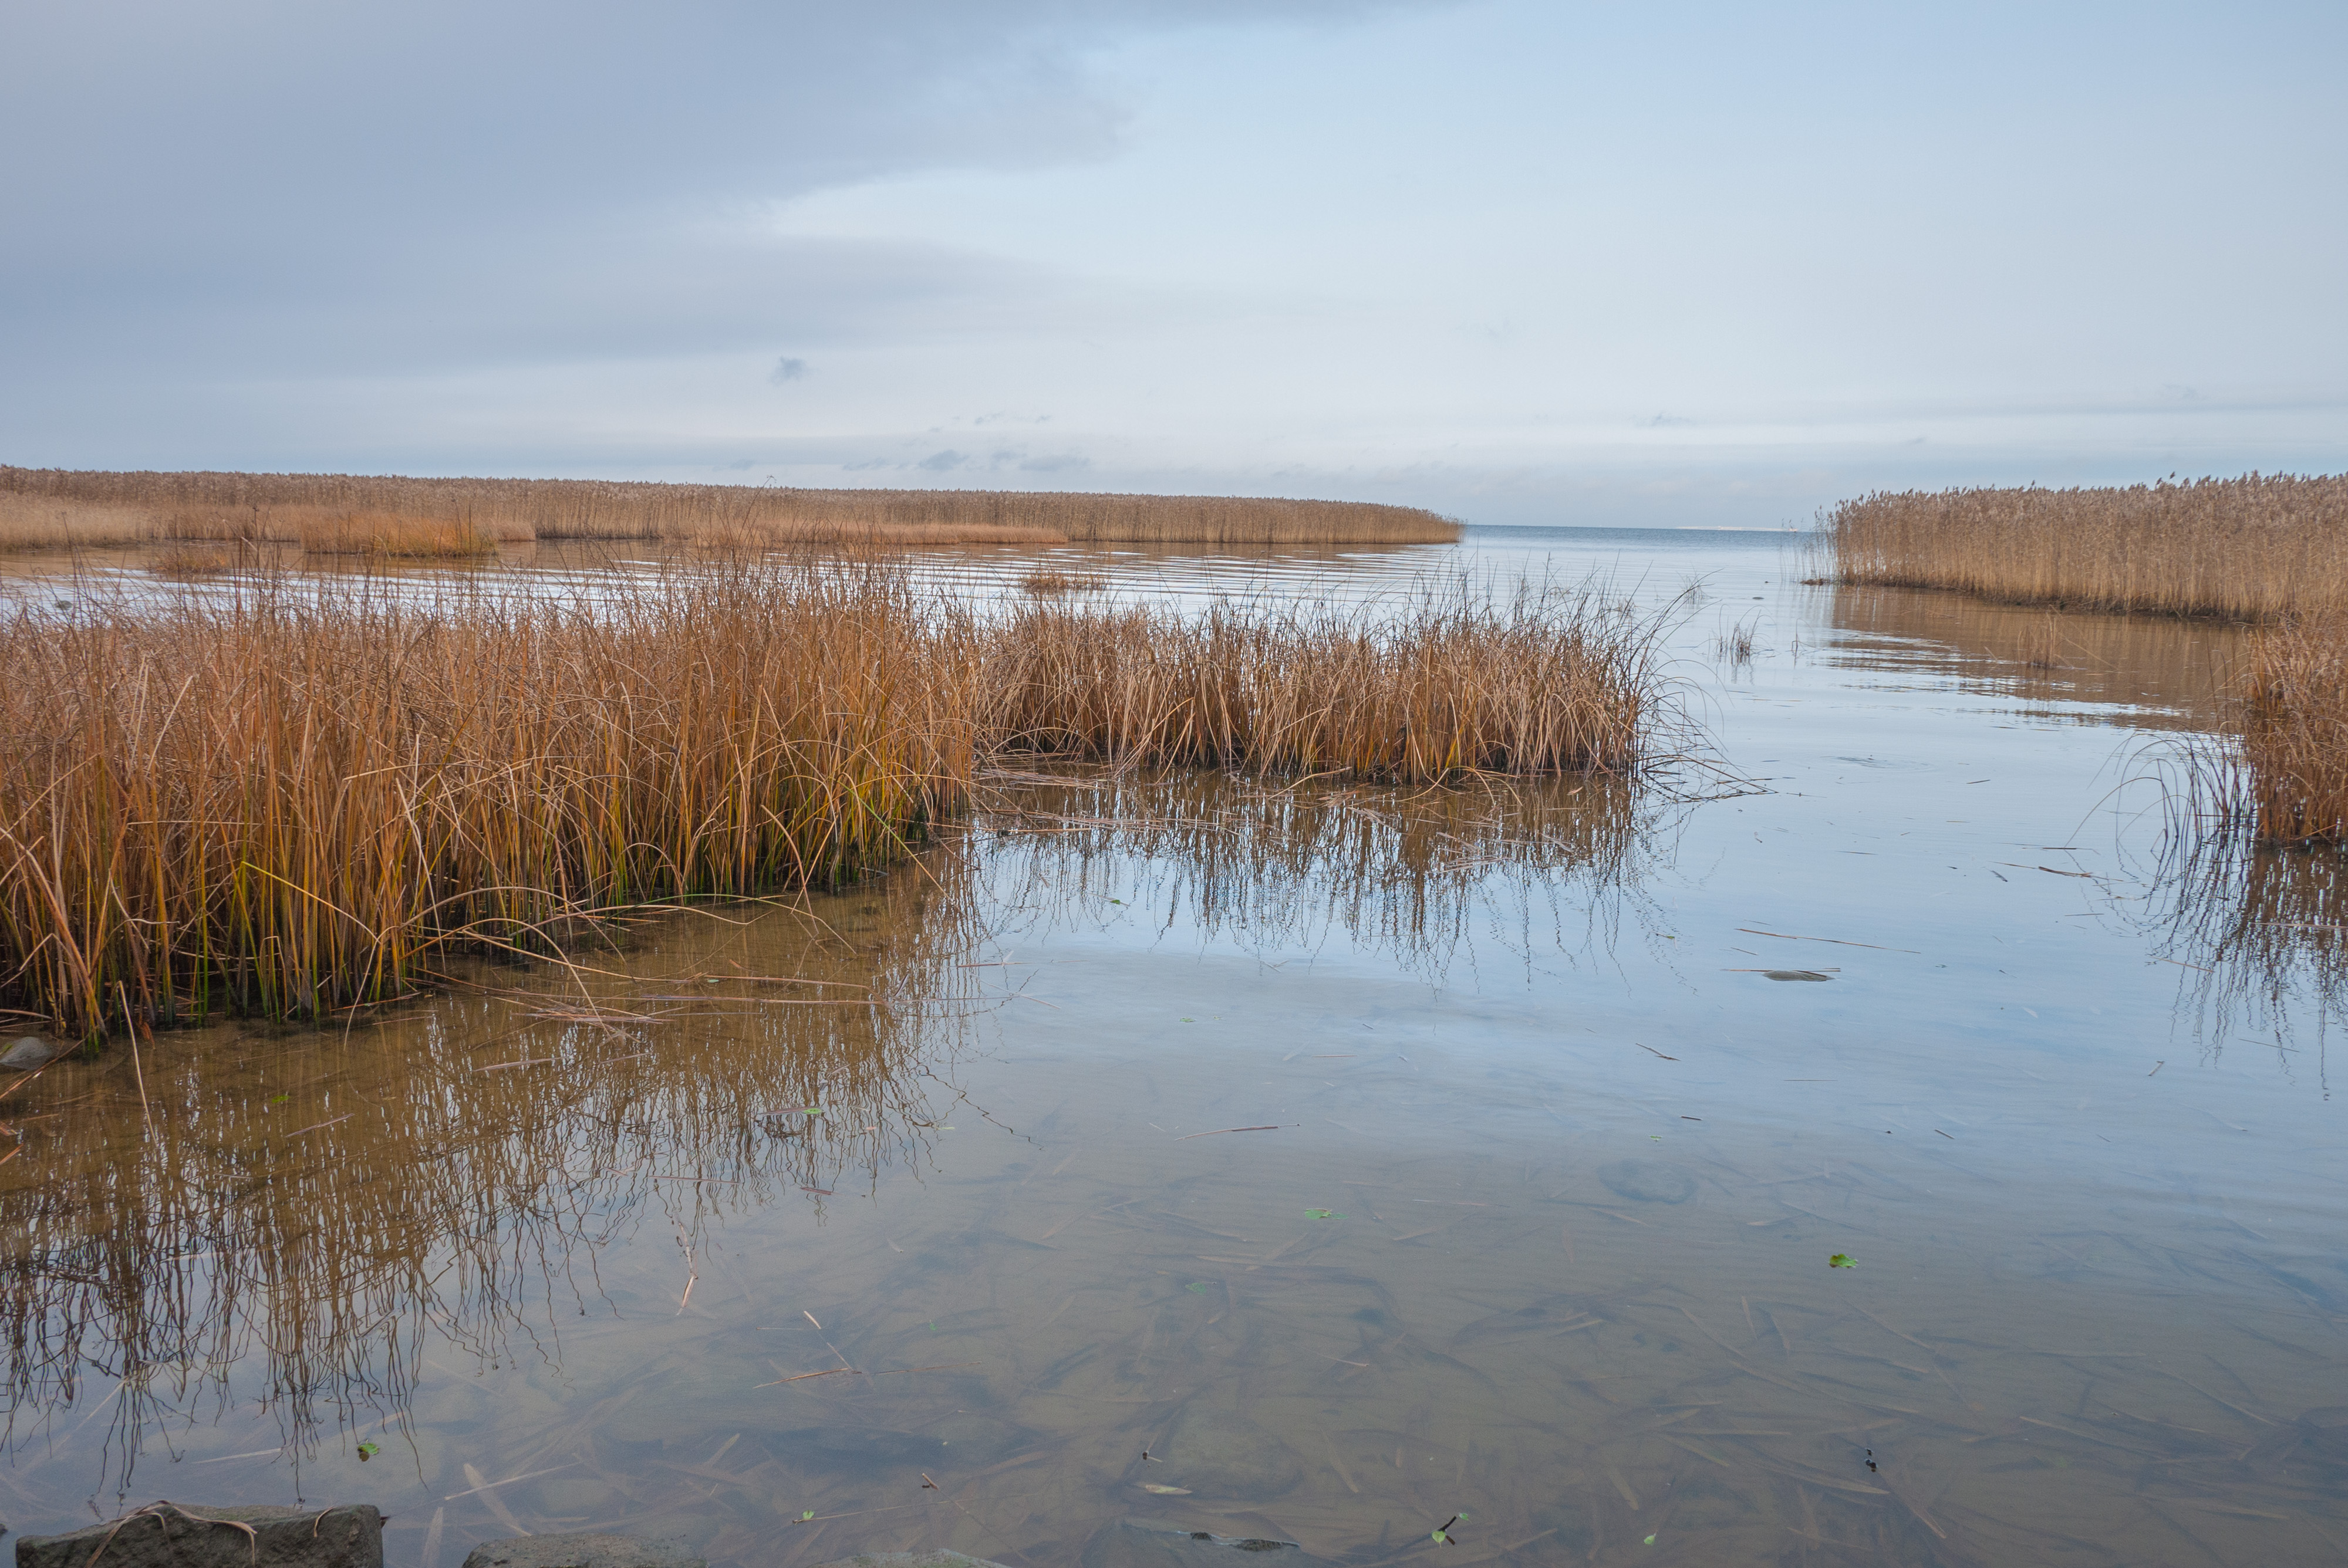
image, natural landscape, water, marsh, natural environment, tidal marsh, wetland, salt marsh, Freshwater marsh, reflection, water resources, sky, grass family, bank, fen, floodplain, river, waterway, bog, sea, lake, grassland, creek, plant, coast, watercourse, landscape, plain, mudflat, pond, phragmites, channel, prairie